Giovanni Servi

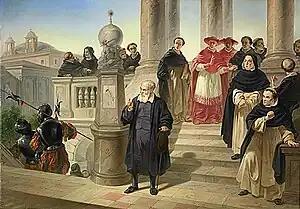
Galileo Before His Trial by the Inquisition

He was born in Venice, but died in Milan. Together with Giuseppe Sogni, he was an adjunct professor at the Accademia di Brera. He was strongly influenced by Francesco Hayez and Pelagio Palagi. Most of his work consists of historical canvases.